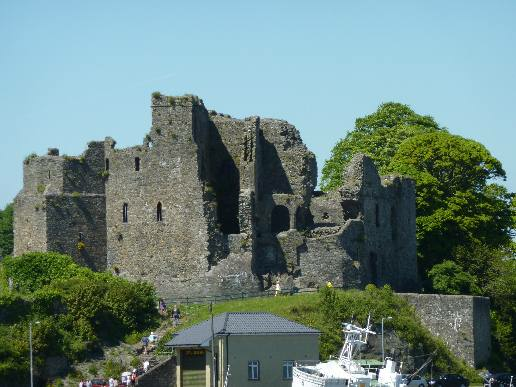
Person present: No